Naruto: Shippuden season 11

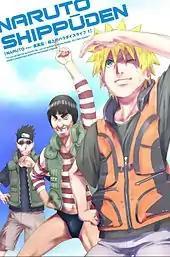
Season 11 Cover

The episode for the eleventh season of the anime series "" are based on Part II for Masashi Kishimoto's manga series. The anime only season aired from July to December 2011 and follows Naruto Uzumaki, Yamato, Aoba and Guy sailing through the ocean to the Paradise Island. It was released on DVD under the name of on March 7, 2012, by Aniplex. The episodes are directed by Hayato Date, and produced by Studio Pierrot and TV Tokyo.